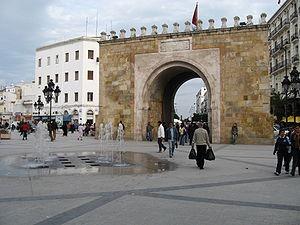
Tunis est la ville la plus peuplée et la capitale de la Tunisie. Elle est aussi le chef-lieu du gouvernorat du même nom depuis sa création en 1956. Située au nord du pays, au fond du golfe de Tunis dont elle est séparée par le lac de Tunis, la cité s'étend sur la plaine côtière et les collines avoisinantes. Son cœur historique est la médina, inscrite au patrimoine mondial de l'Unesco.